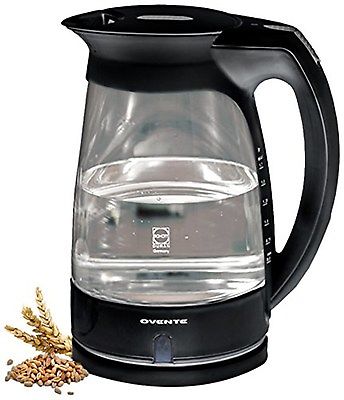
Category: kettle